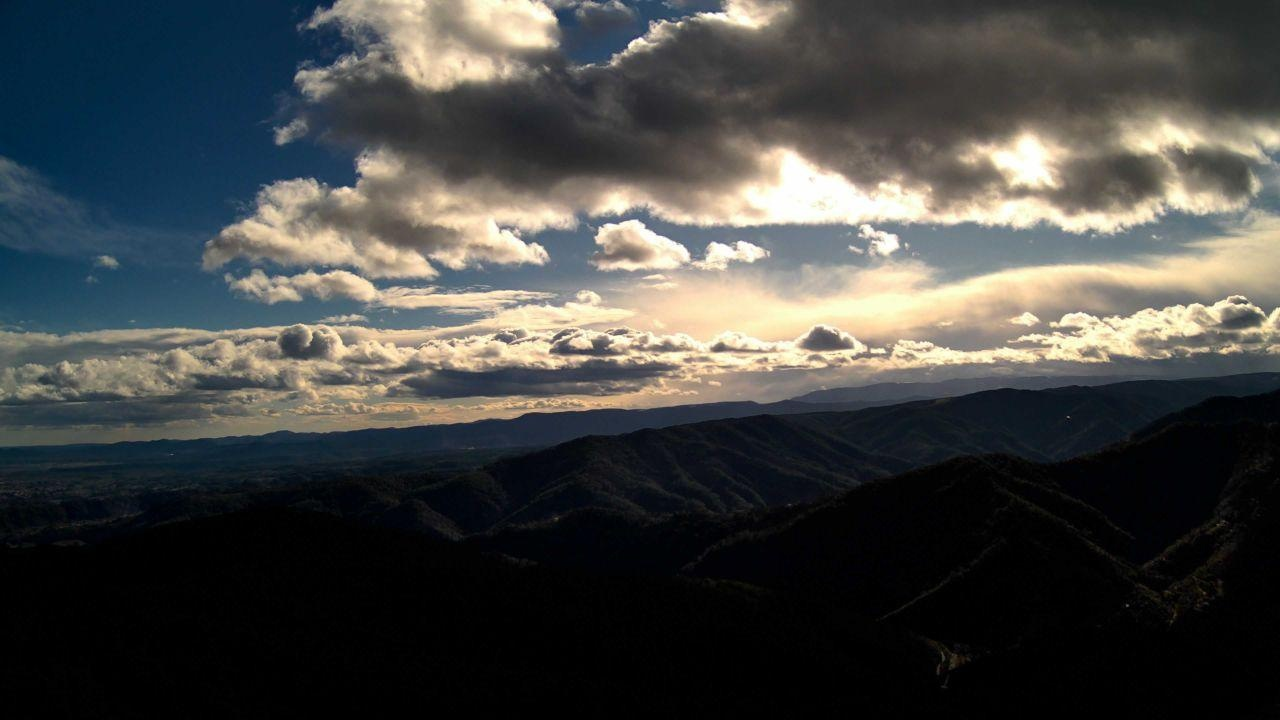
Fire: no
Smoke: no